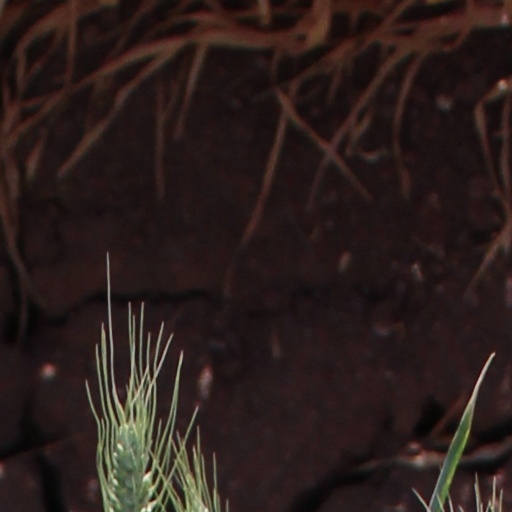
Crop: wheat